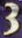
Number: 3